Tax noncompliance

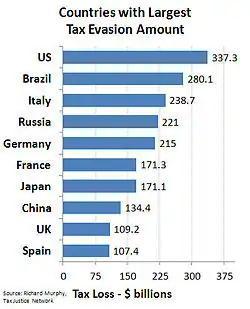
Tax campaigner Richard Murphy's estimate of the ten countries with the largest absolute levels of tax evasion. He estimated that global tax evasion amounts to 5 percent of the global economy.

In the United States "tax evasion" is evading the assessment or payment of a tax that is "already legally owed at the time of the criminal conduct". Tax evasion is criminal, and has no effect on the amount of tax actually owed, although it may give rise to substantial monetary penalties.